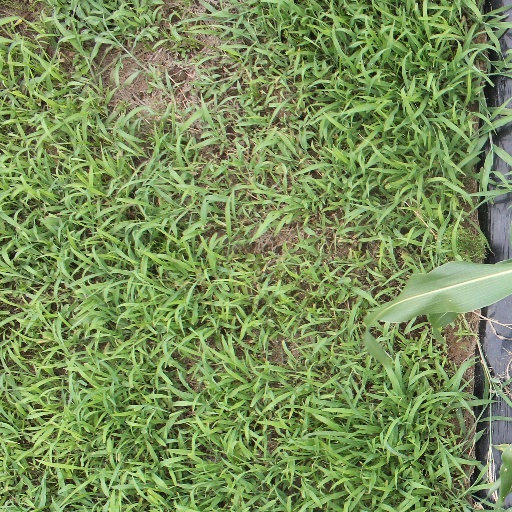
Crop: sorghum